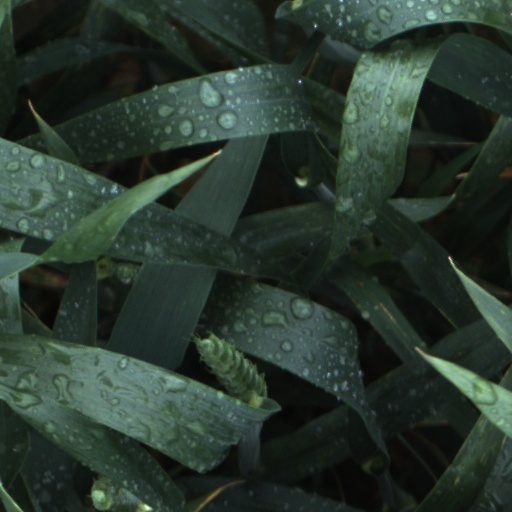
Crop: wheat